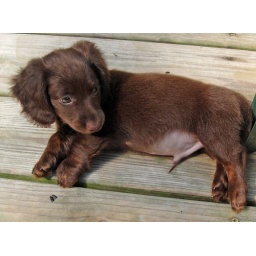
He was in the bath towel 'fluff dry cycle' a few minutes ealier. #386 on Explore/Interestingness on 5/21/06.